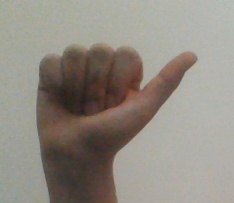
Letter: dhad